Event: Nepal Earthquake
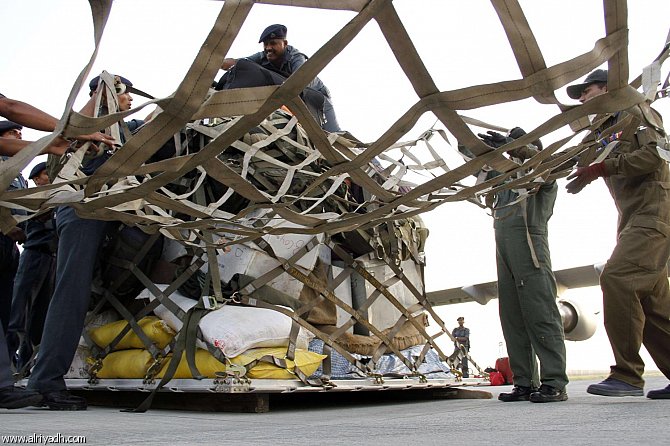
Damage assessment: no_damage